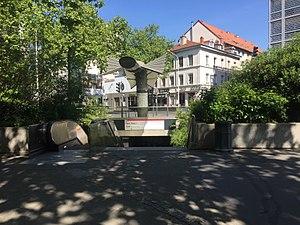
Station Sans Souci